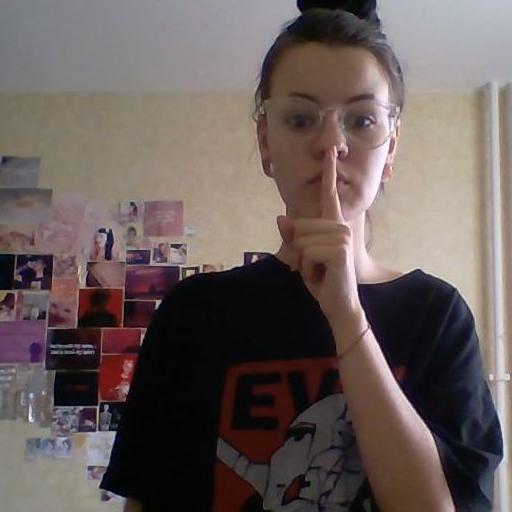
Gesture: mute